John Celivergos Zachos

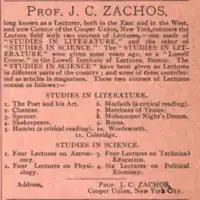
Advertisement

Zachos's lectures were very popular at Cooper Union. Namely, on Tuesdays and Saturdays, the crowd would exceed 100 to 200 people. Peter Cooper told William Cullen Bryant to personally observe Professor Zachos's lecture. In "The Letters of William Cullen Bryant" Bryant called Zachos an oratory genius. Due to his poetry lectures he also gained the recognition of Ralph Waldo Emerson and James Russell Lowell.